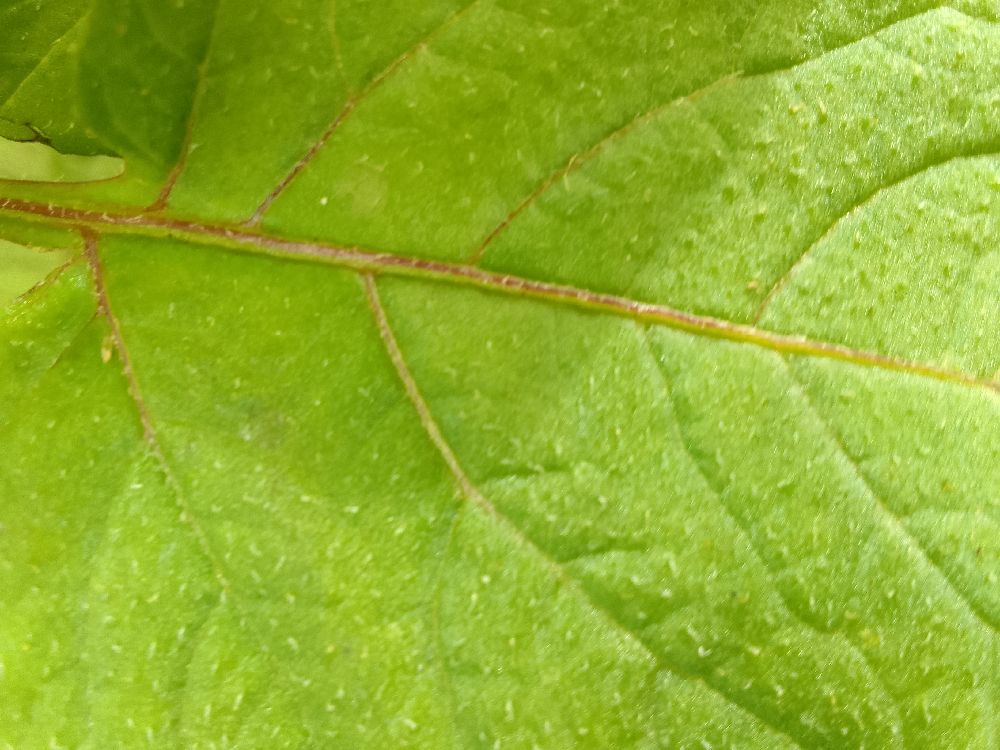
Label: Healthy